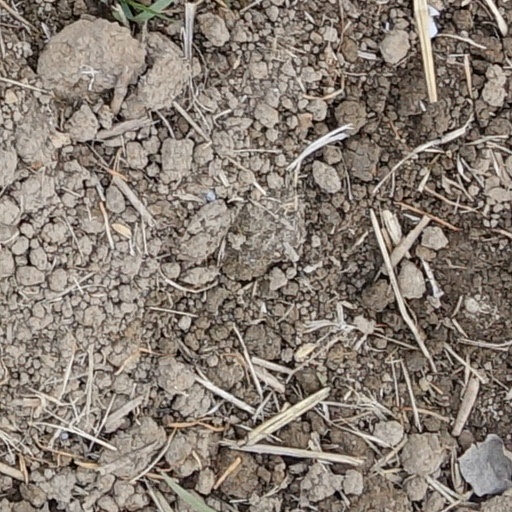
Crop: wheat